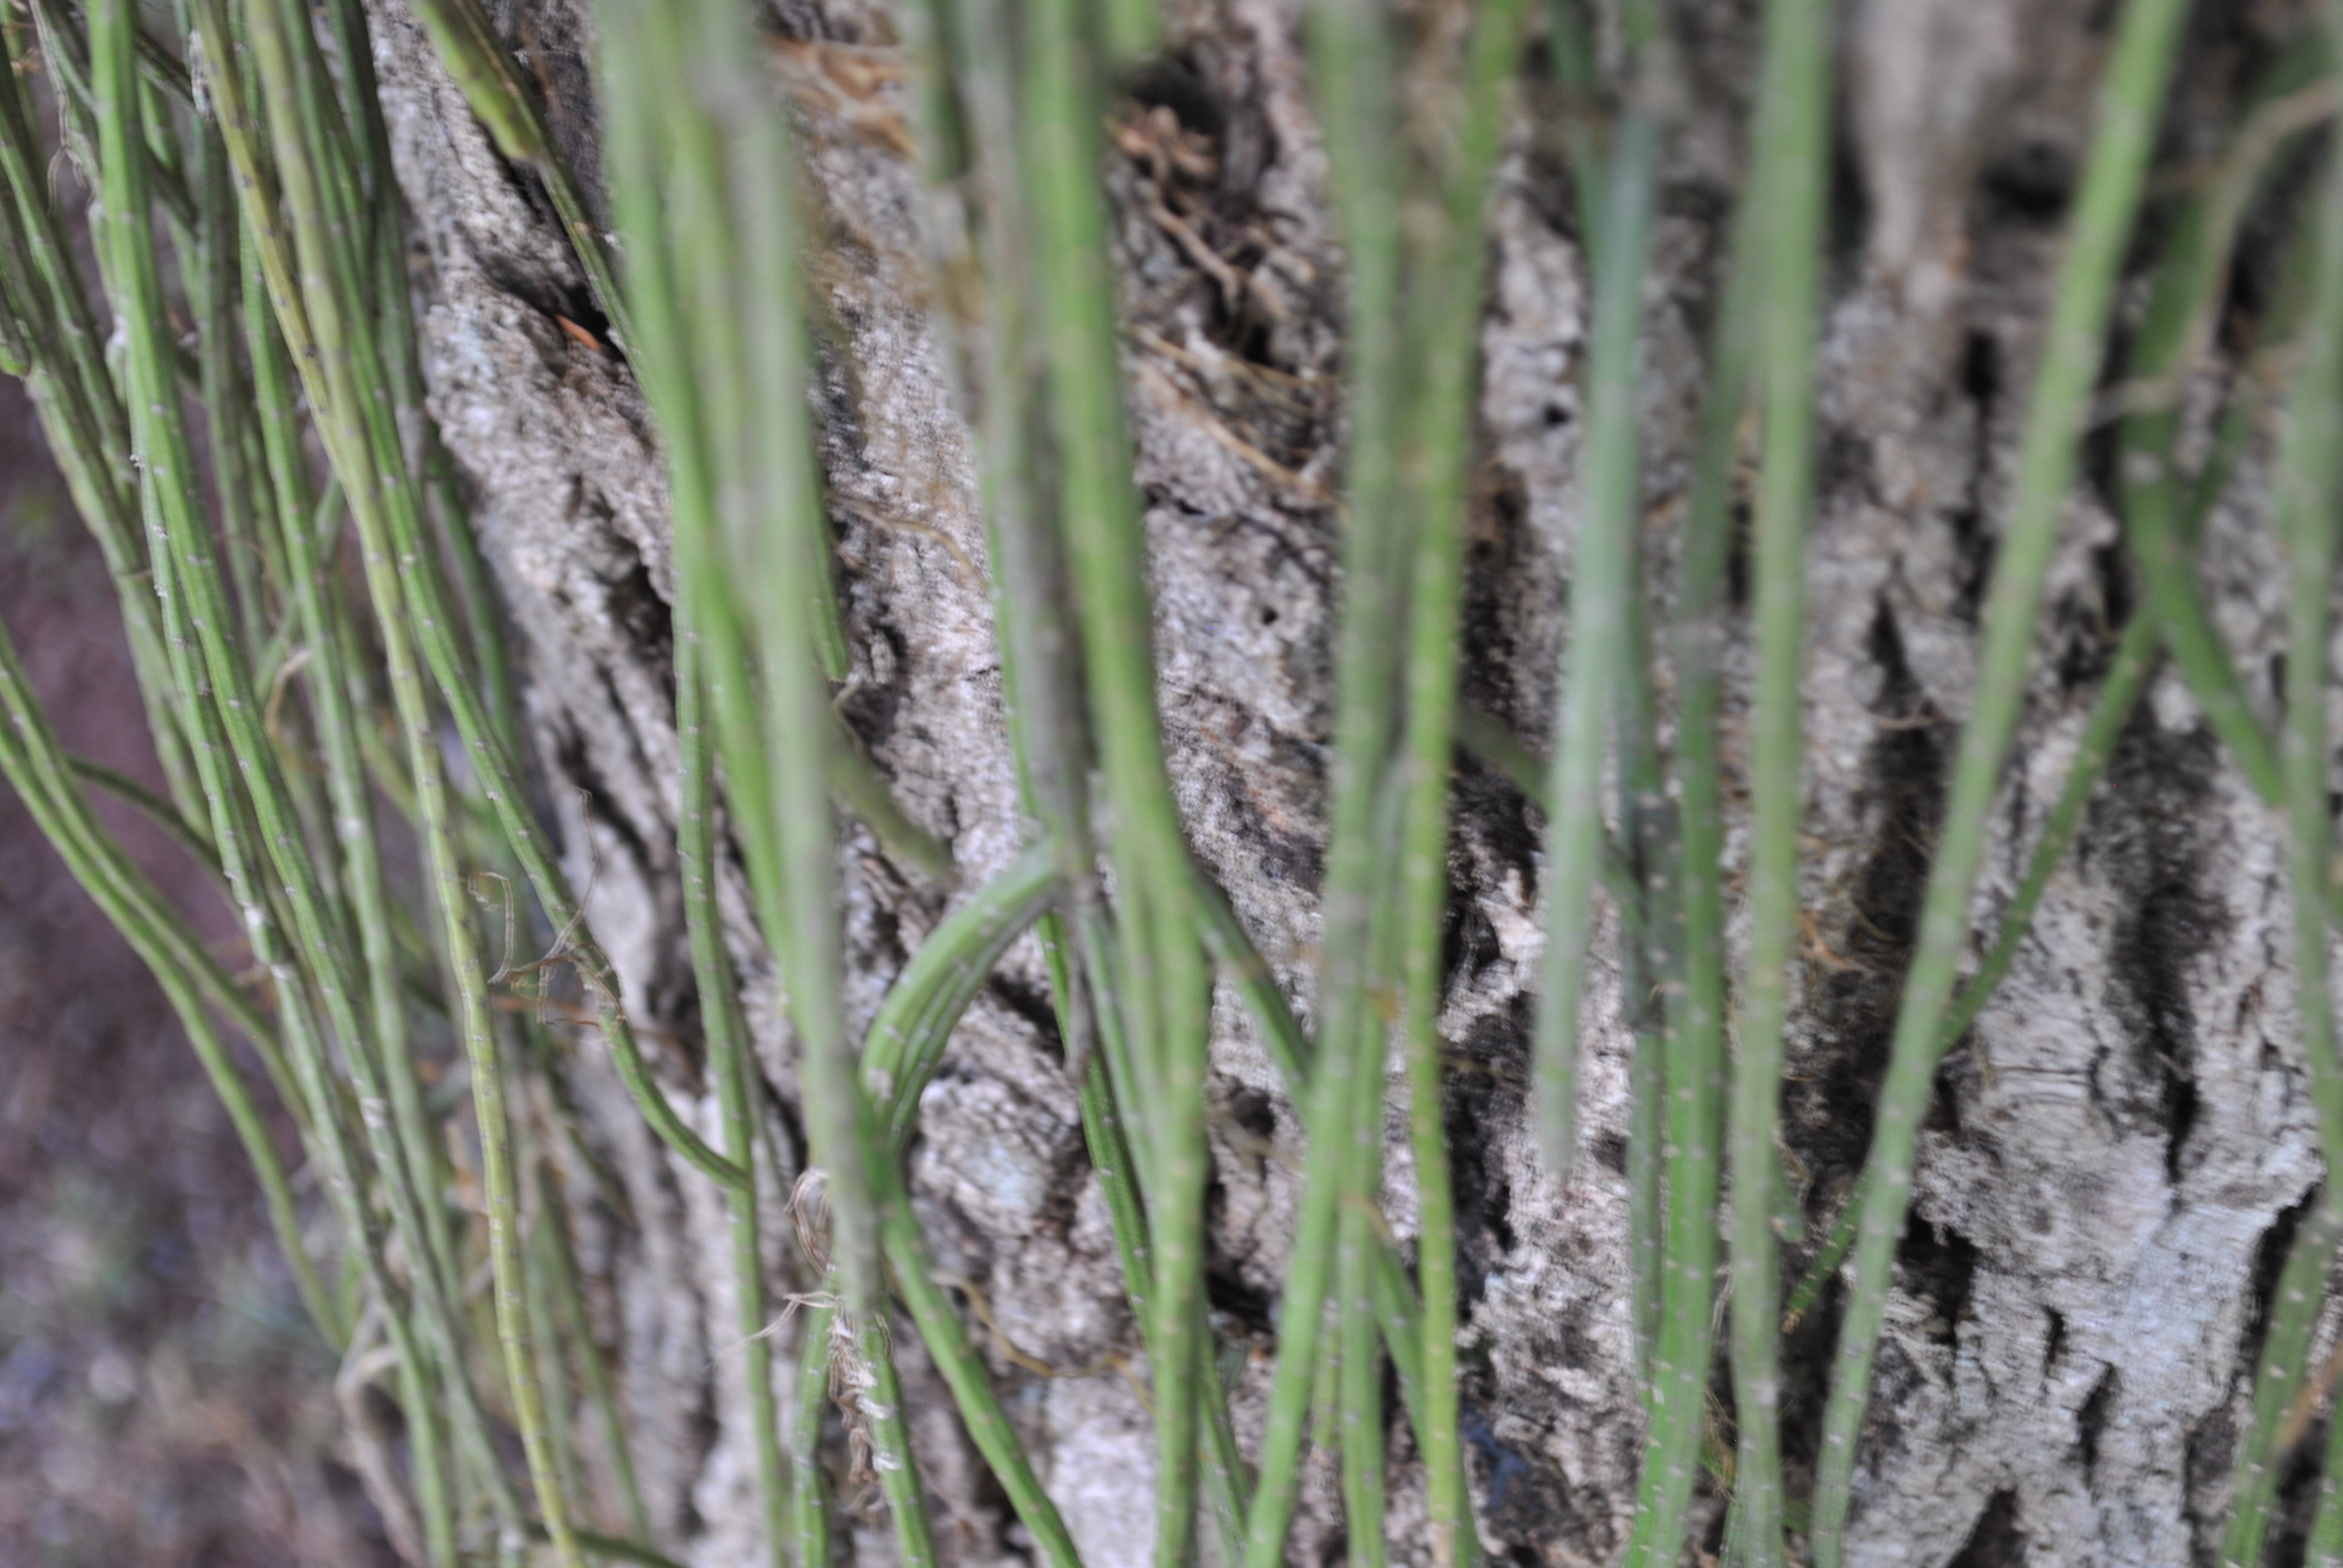
nature, tree, green, lines, plant, grass, grass family, plant stem, sweet grass, commodity, arrowgrass family, arrowgrass